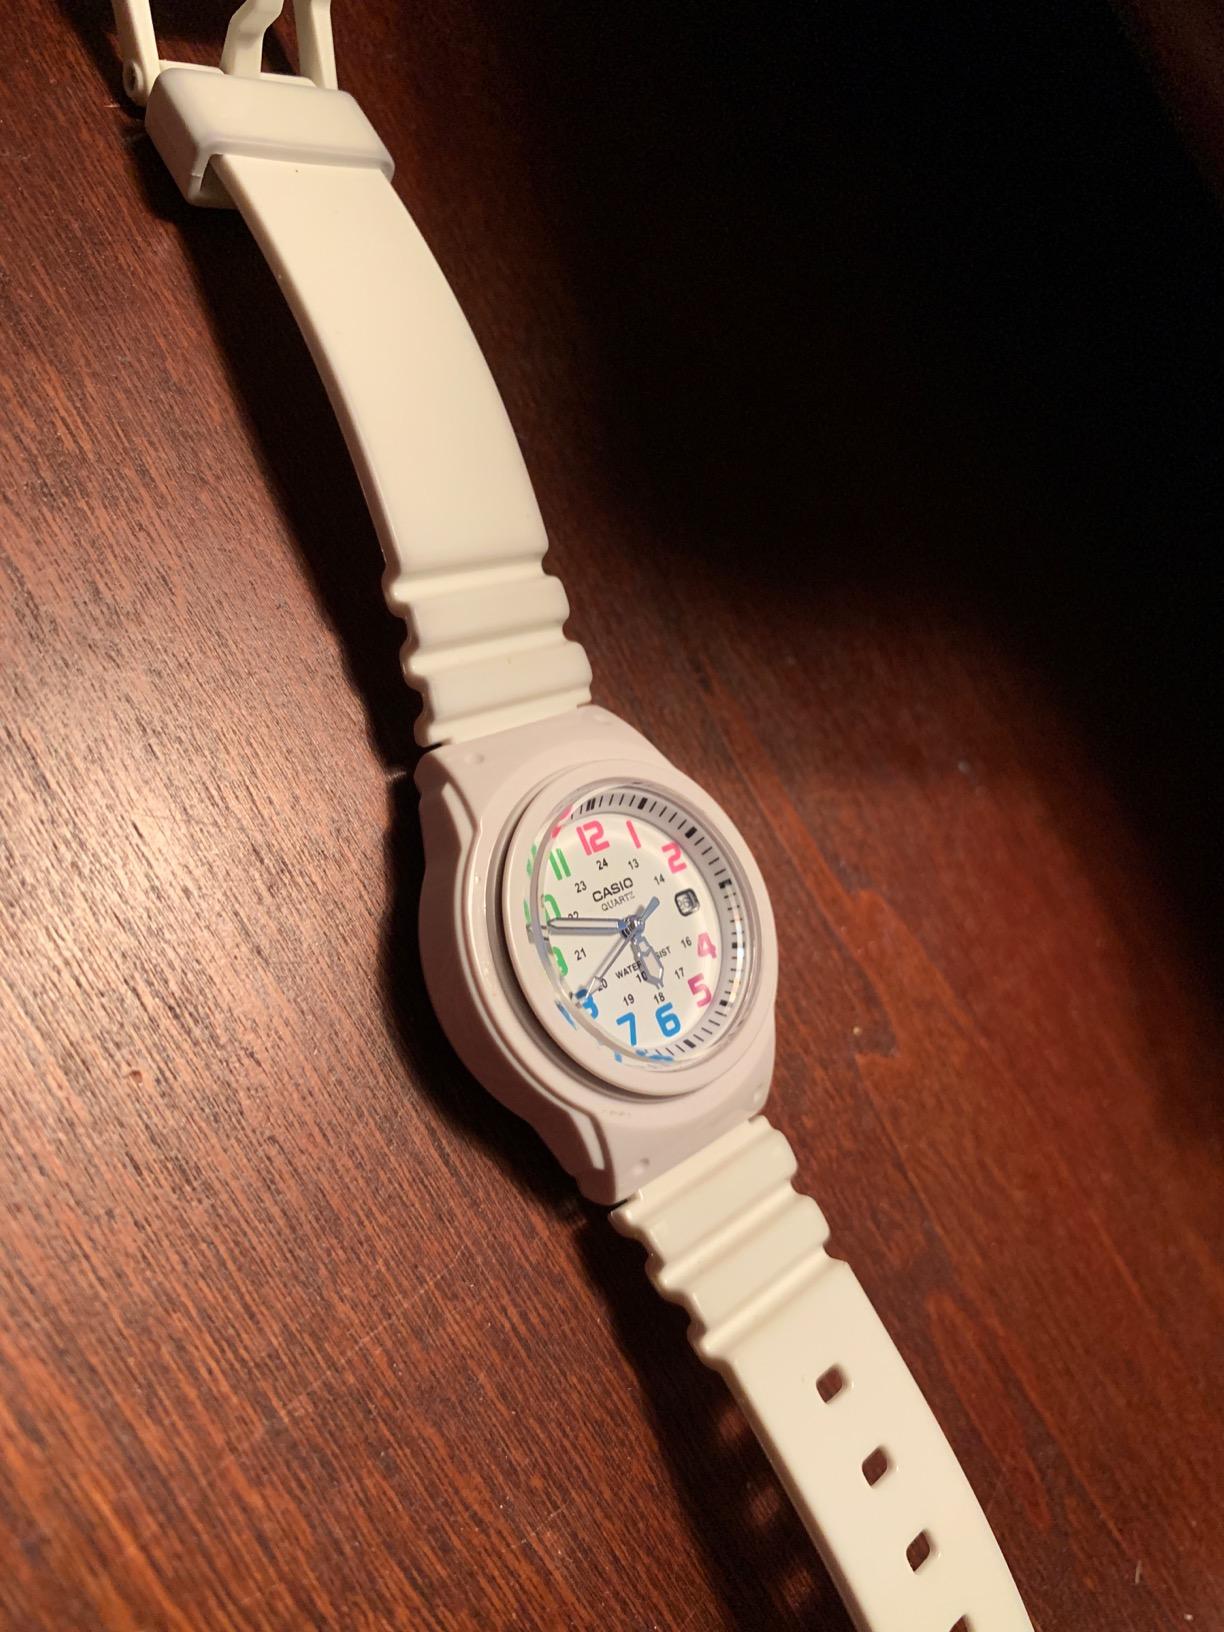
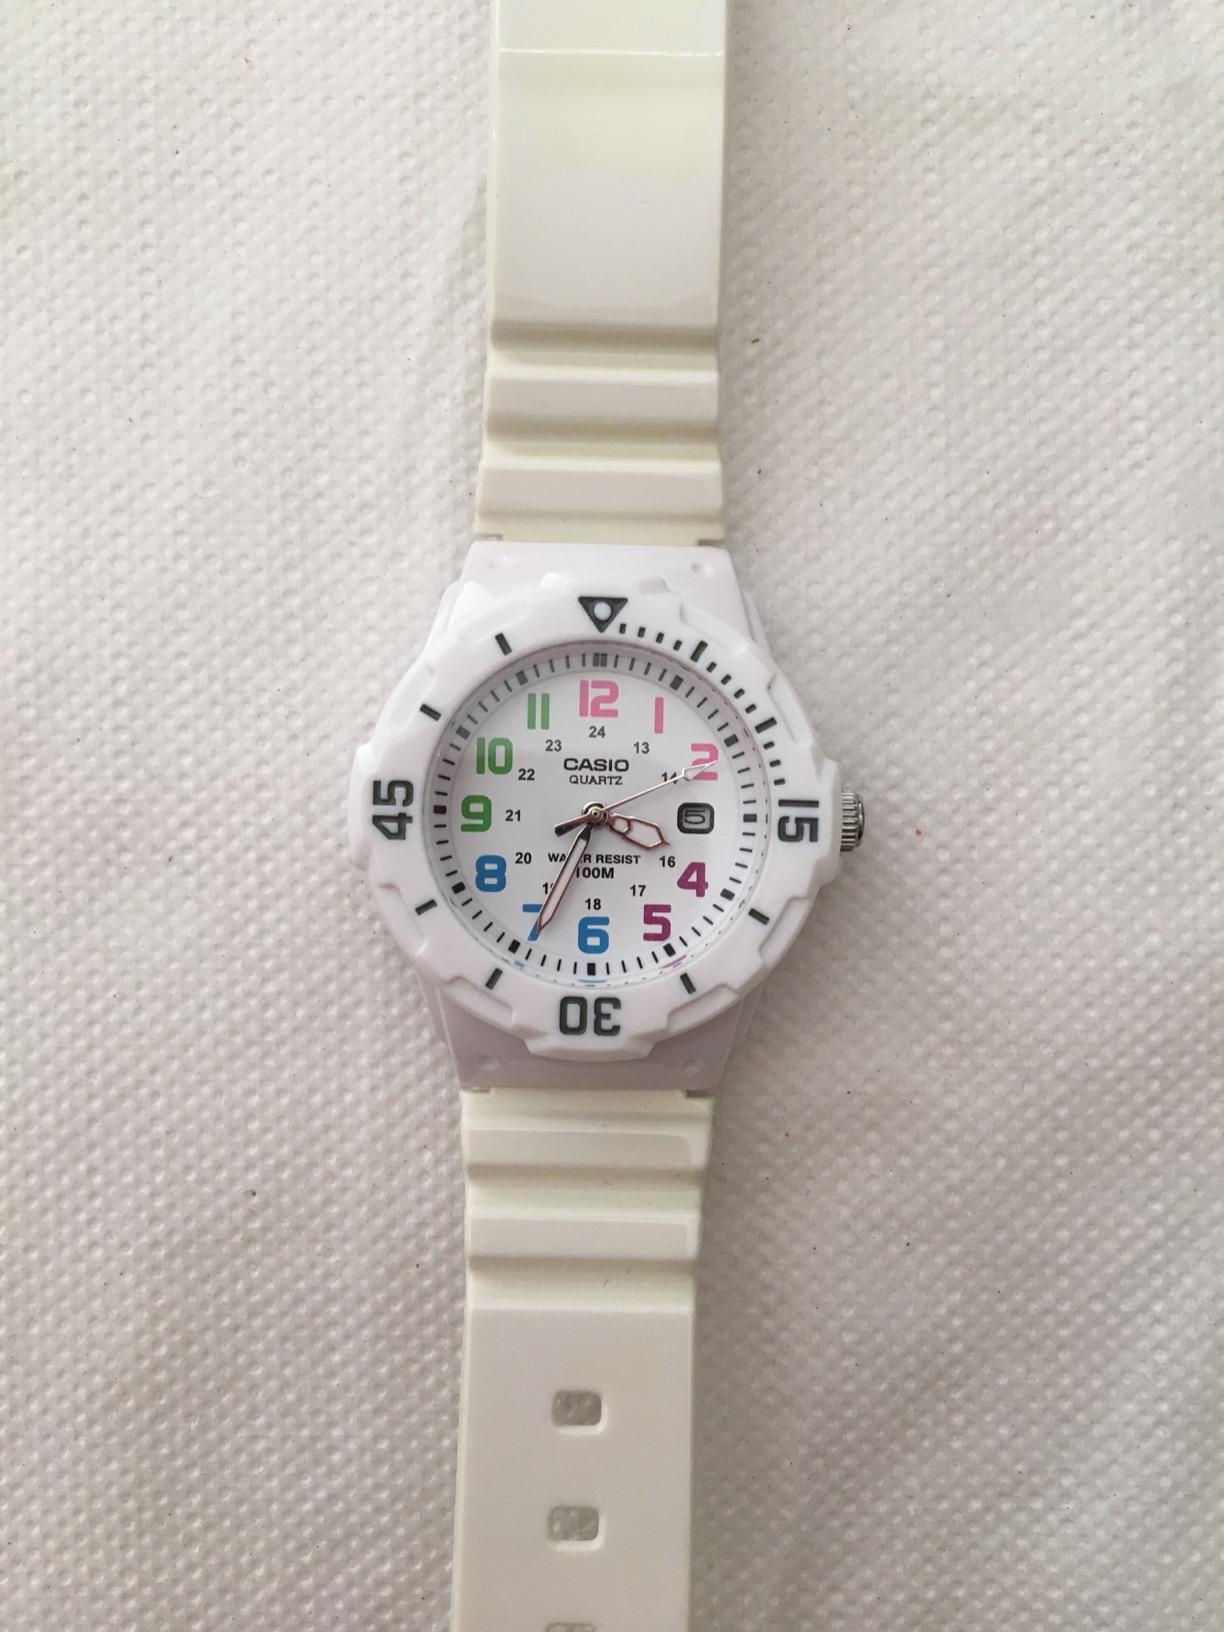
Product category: accessories_watch
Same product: yes